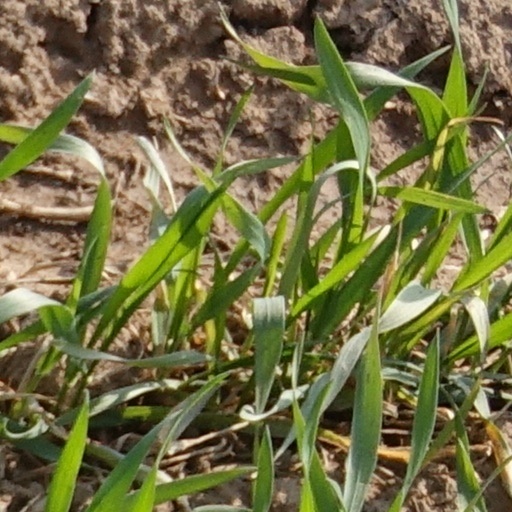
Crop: wheat